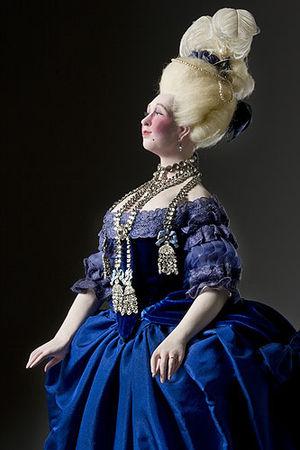
Cette page concerne l’année 1785 du calendrier grégorien.